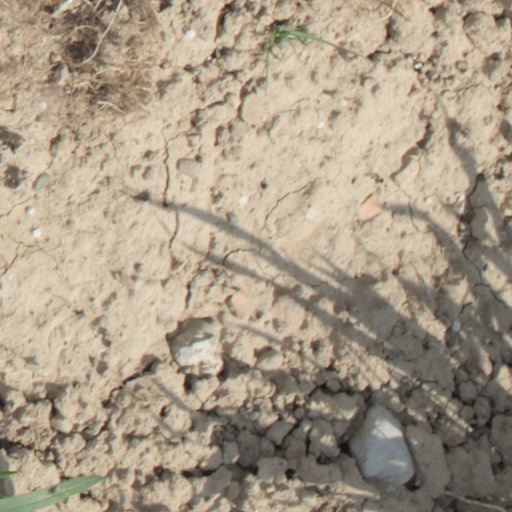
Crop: wheat